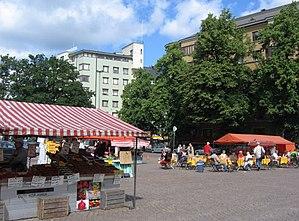
La place de Töölö en finnois : Töölöntori est une place du quartier de Taka-Töölö au centre d'Helsinki en Finlande.